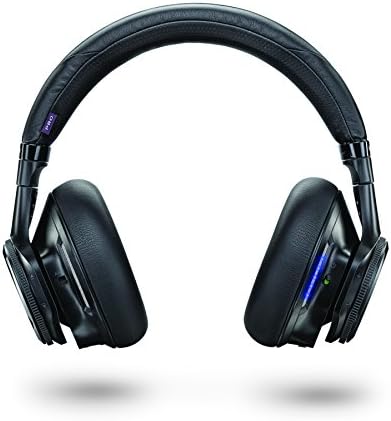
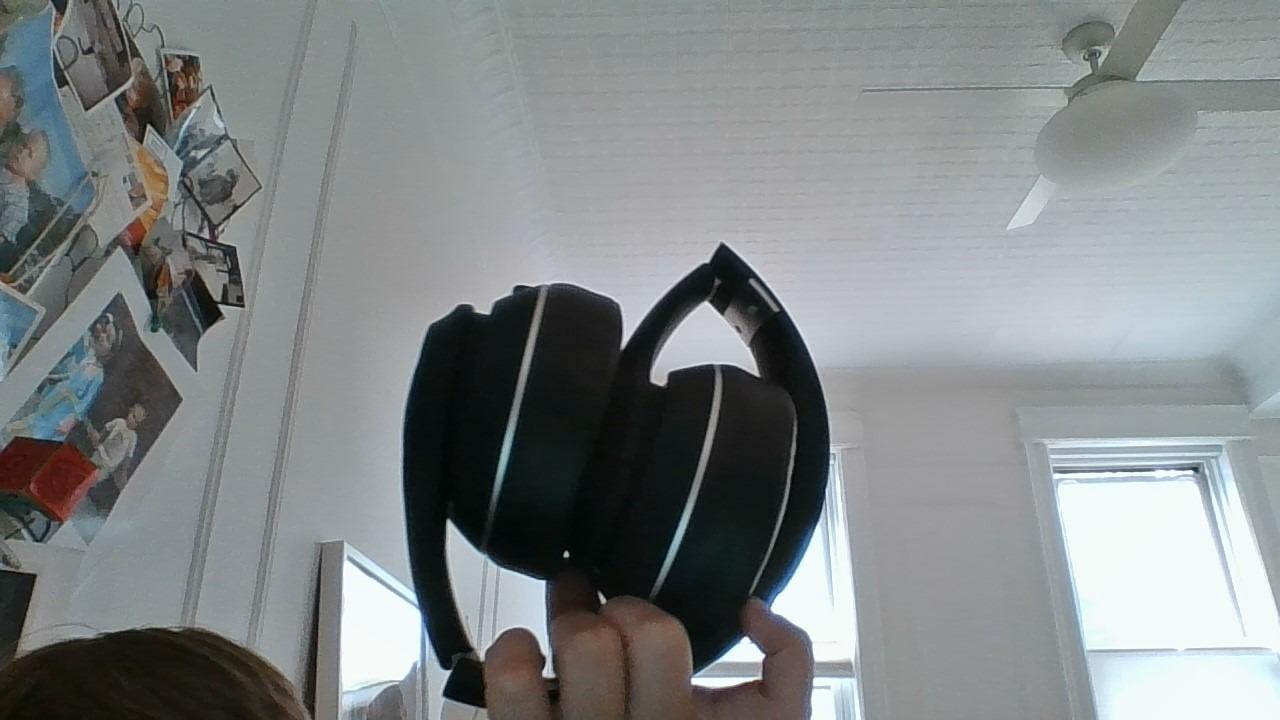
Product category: headphones
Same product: no